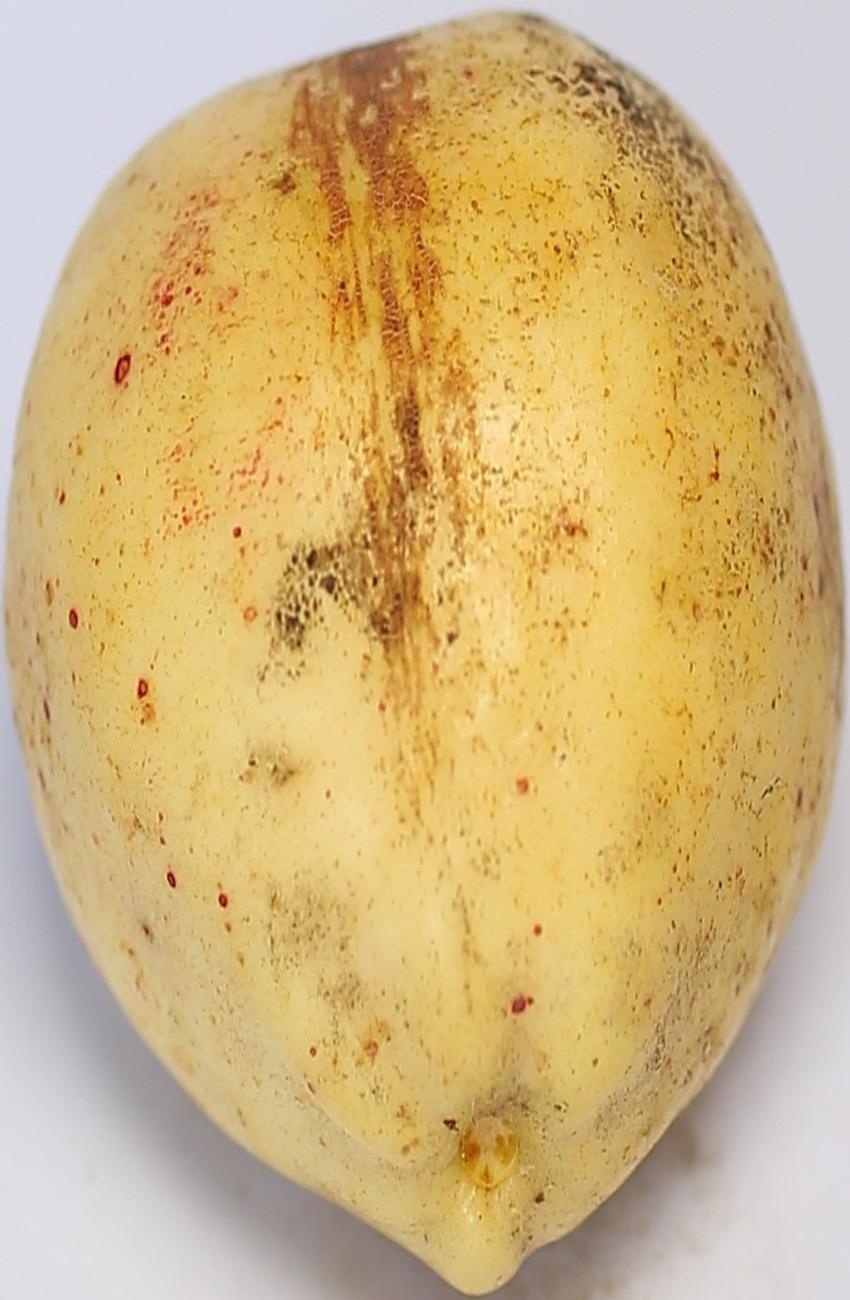
Maturity: ripe
Variety: riyali